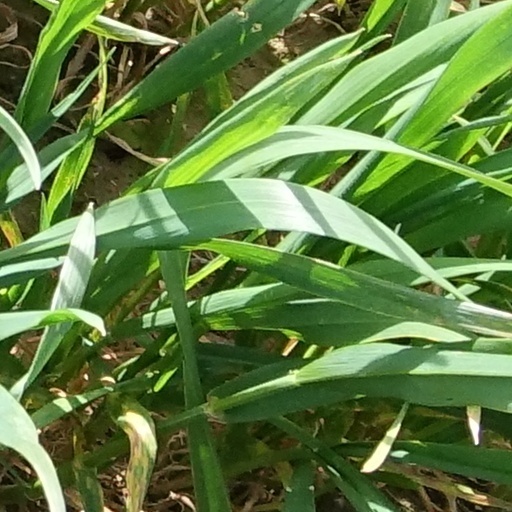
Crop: wheat